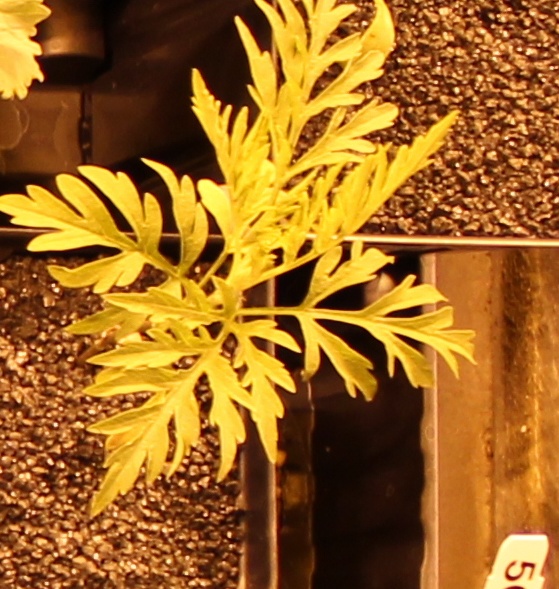
Label: Ragweed